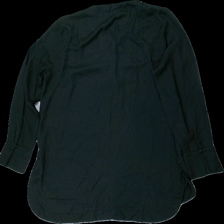
View: back
Type: Shirt
Category: Ladies
Brand: Gina Tricot
Colors: Black
Material: 100% polyester
Cut: Regular
Size: L
Season: All
Holes: Major
Damage: hål armhåla
Damage location: middle right
Damage 2 location: bottom right
Damage 3 location: middle left
Price range: <50
Recommended usage: Export
Description: svart skjorta med hål i armhåla